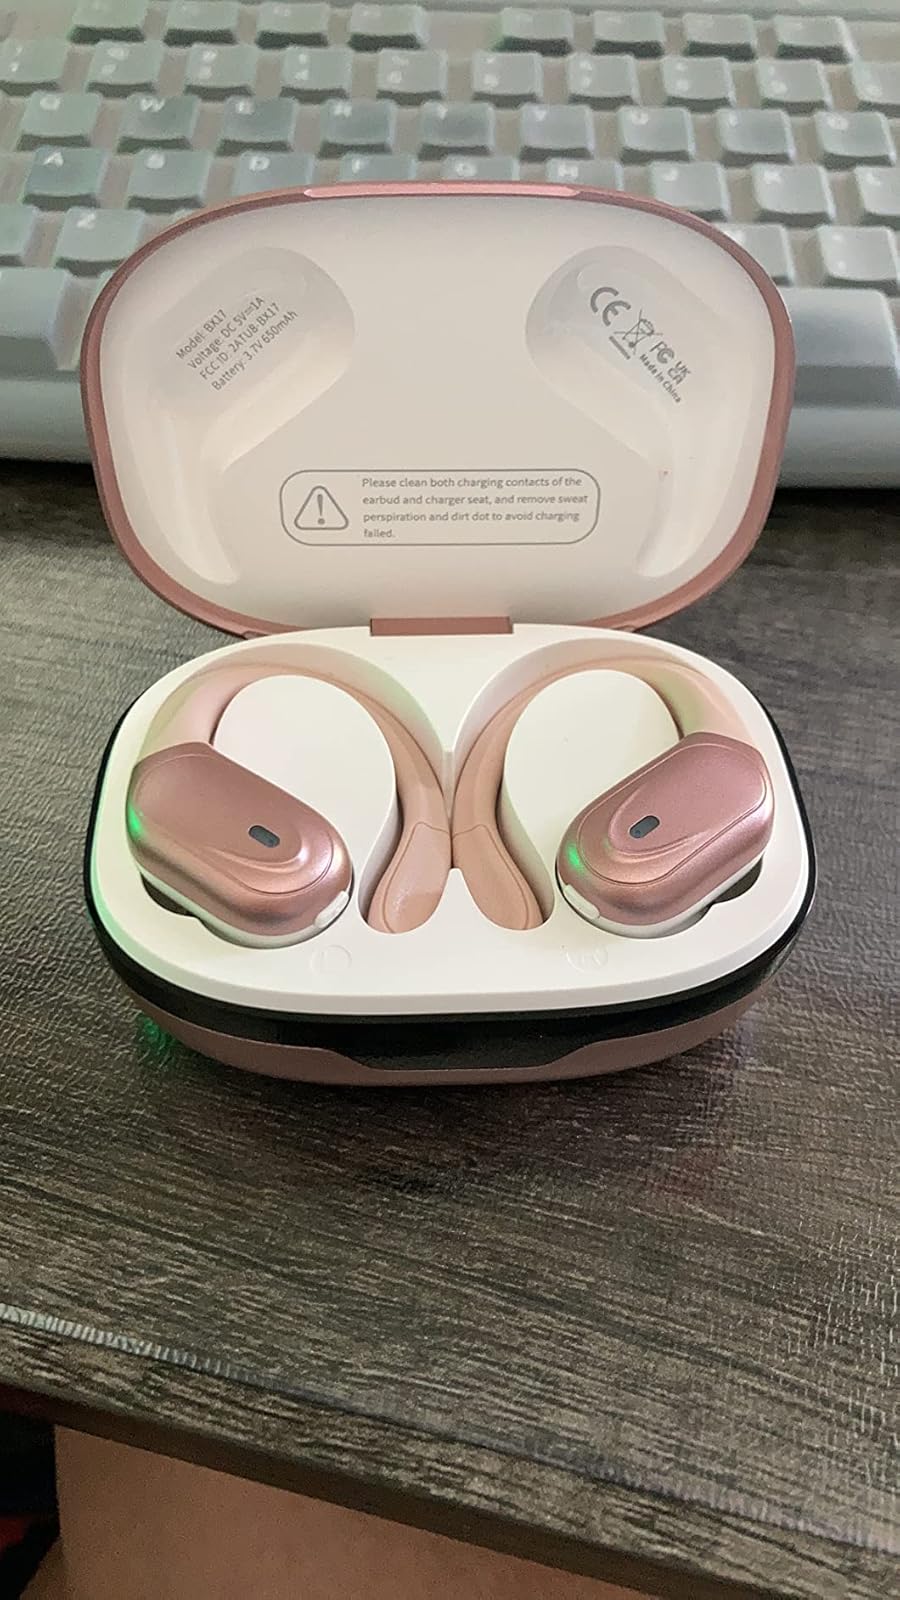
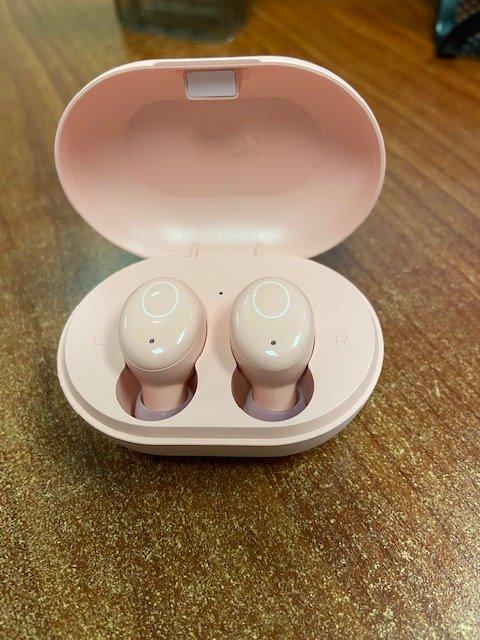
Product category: earbuds
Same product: no